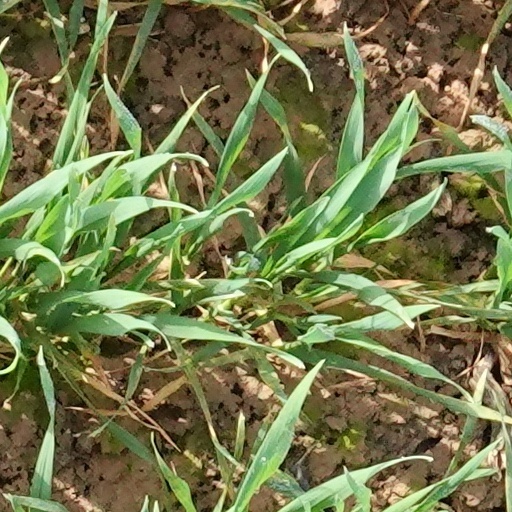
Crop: wheat